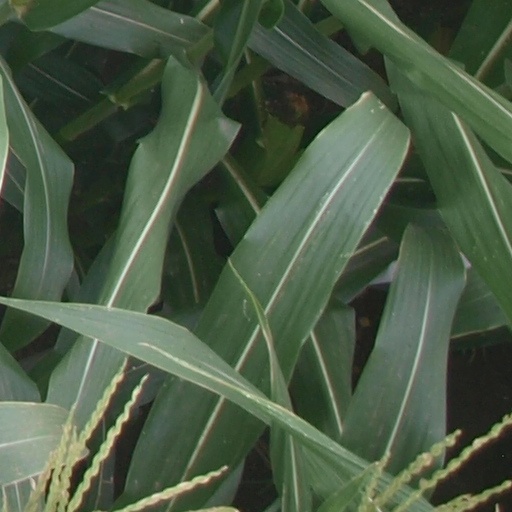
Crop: maize; corn